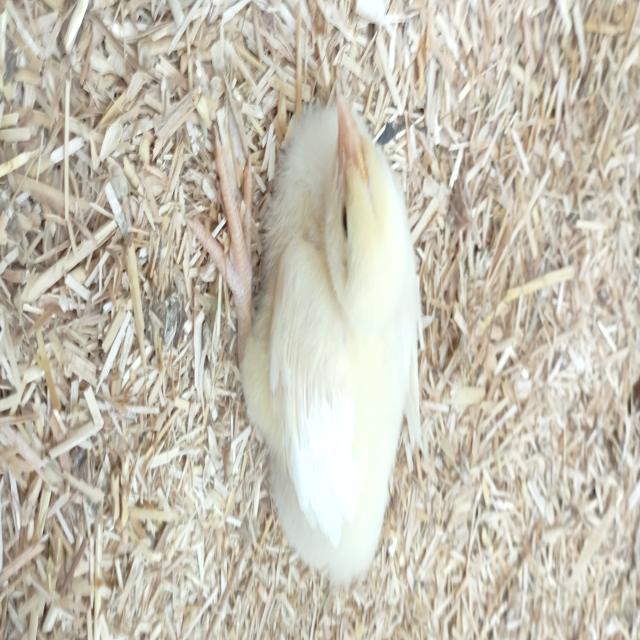
Weight: 171 g